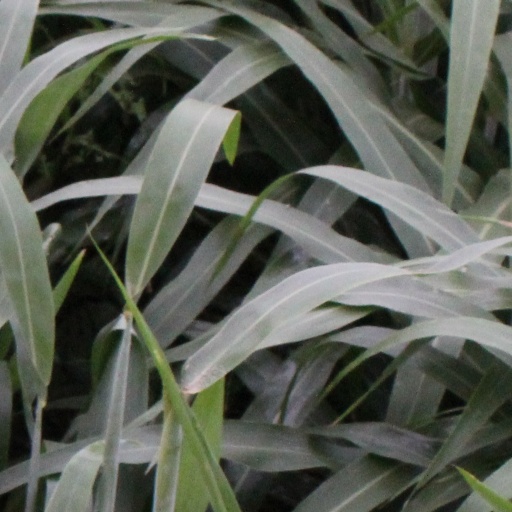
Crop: sorghum